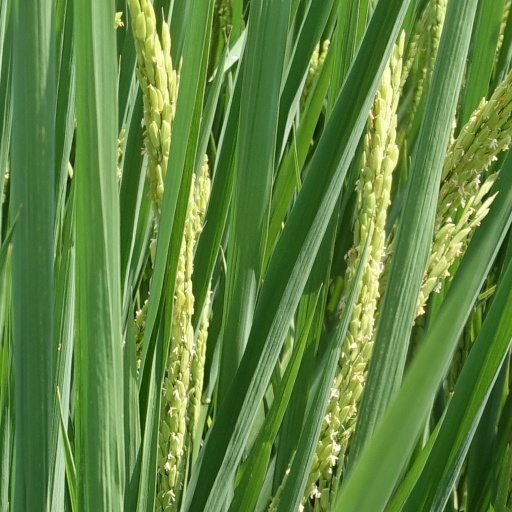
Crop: rice